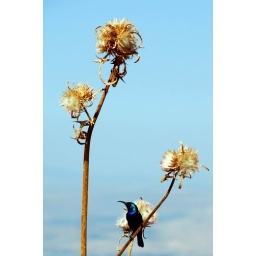
bird around the lake genezareth